La magicienne

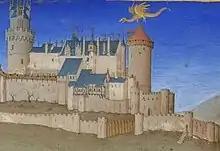
Melusine depicted in the "Très Riches Heures" as a winged serpent flying over the Château de Lusignan (15th century)

The medieval legend of Mélusine on which the libretto is loosely based has various versions. A common thread running through them is that she is the daughter of a fairy mother and a human father and possessed of supernatural powers. Like her mother, Mélusine married a human and forbade him from seeing her at certain times lest he see her true form, a creature that is half woman and half serpent (or fish in some versions). In many versions, especially those by Jean d'Arras (1393) and Coudrette (1401), Mélusine's husband was the founder of the House of Lusignan. She used her powers to build his castle, the Château de Lusignan, and bring him great riches. He discovered her secret one day when spying on her in her bath, and later in a fit of anger, called her a serpent in front of the assembled court. Outraged at this affront, she transformed herself into a winged serpent and flew out of the castle, never to return in human form.